1912 British Military Aeroplane Competition

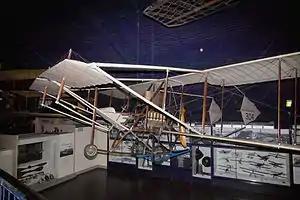
The second Cody V in the Science Museum, London

In 1911 the British War Office announced their first Military Aeroplane Competition for aircraft to meet the requirements of the Air Battalion Royal Engineers. The formal requirements were published in December 1911. By the time the trials were held in August 1912, the Air Battalion had become the Military wing of the Royal Flying Corps (RFC). It was held at Larkhill on Salisbury Plain, and the competition was won by S. F. Cody with his Cody V biplane.